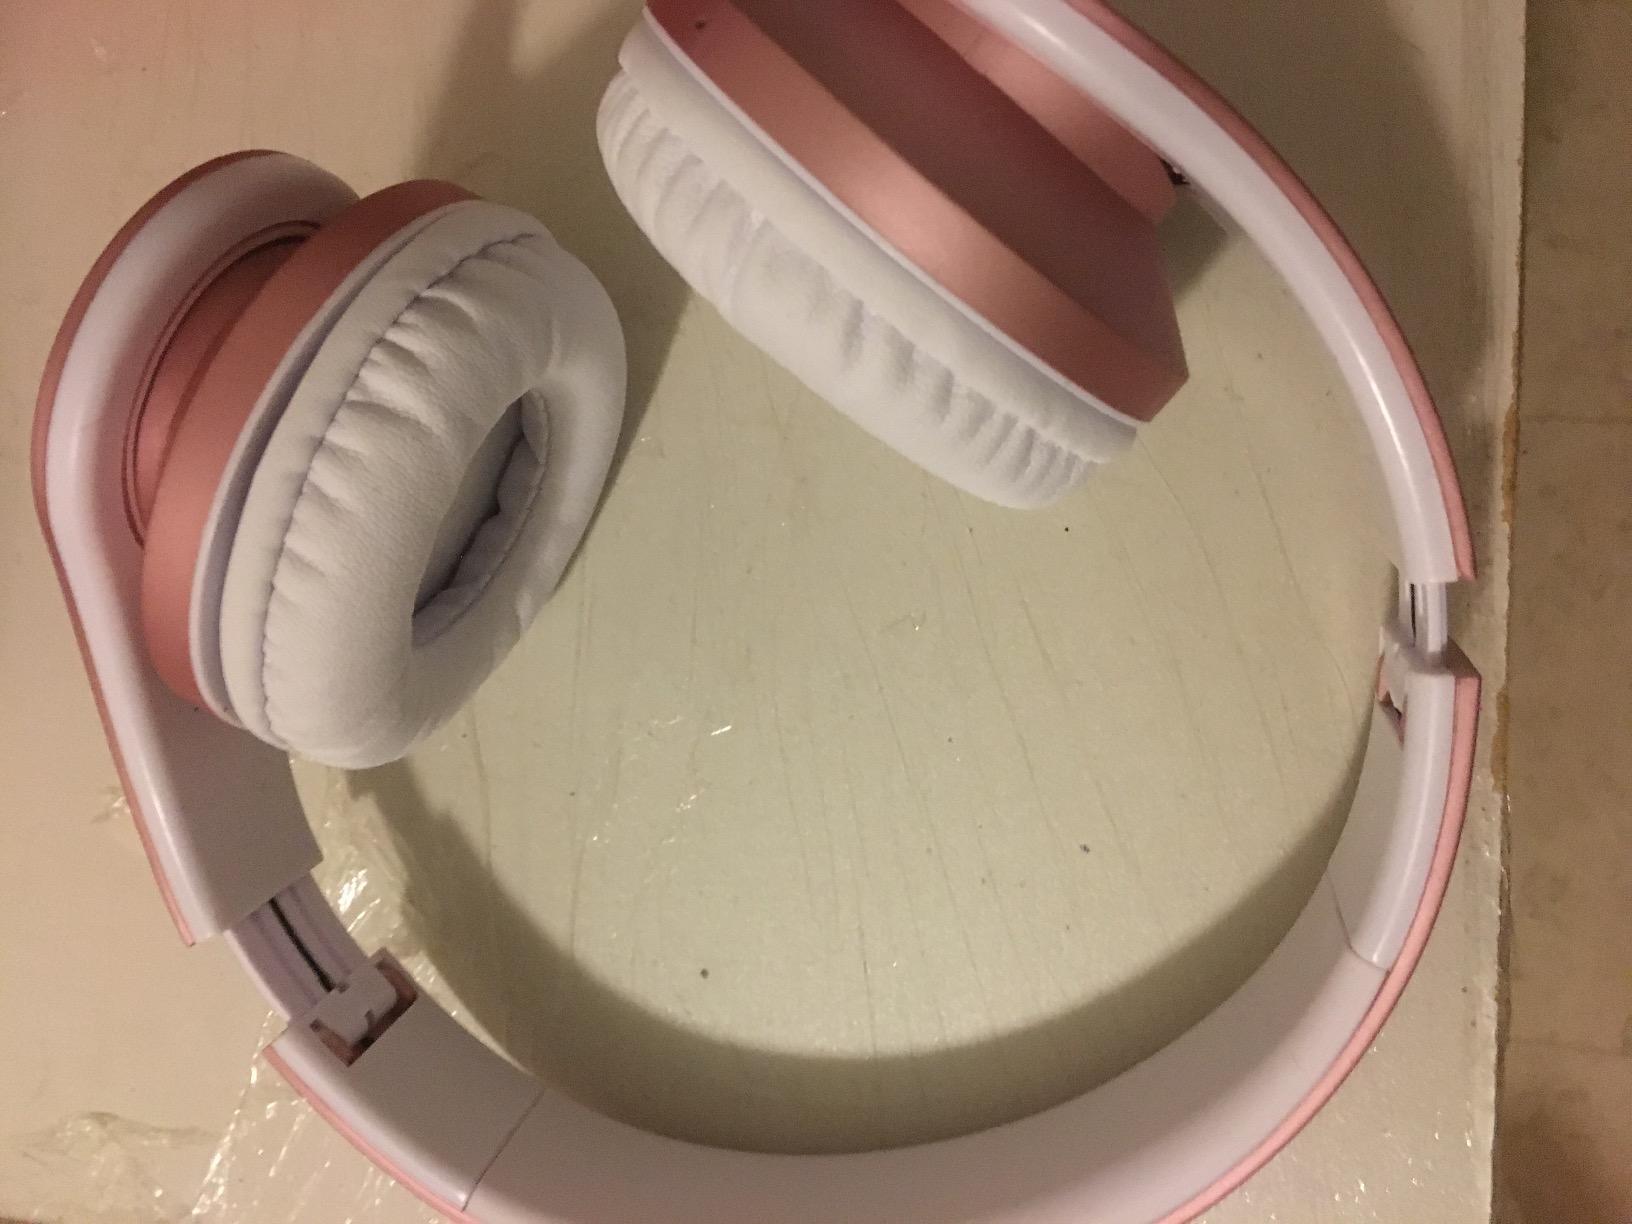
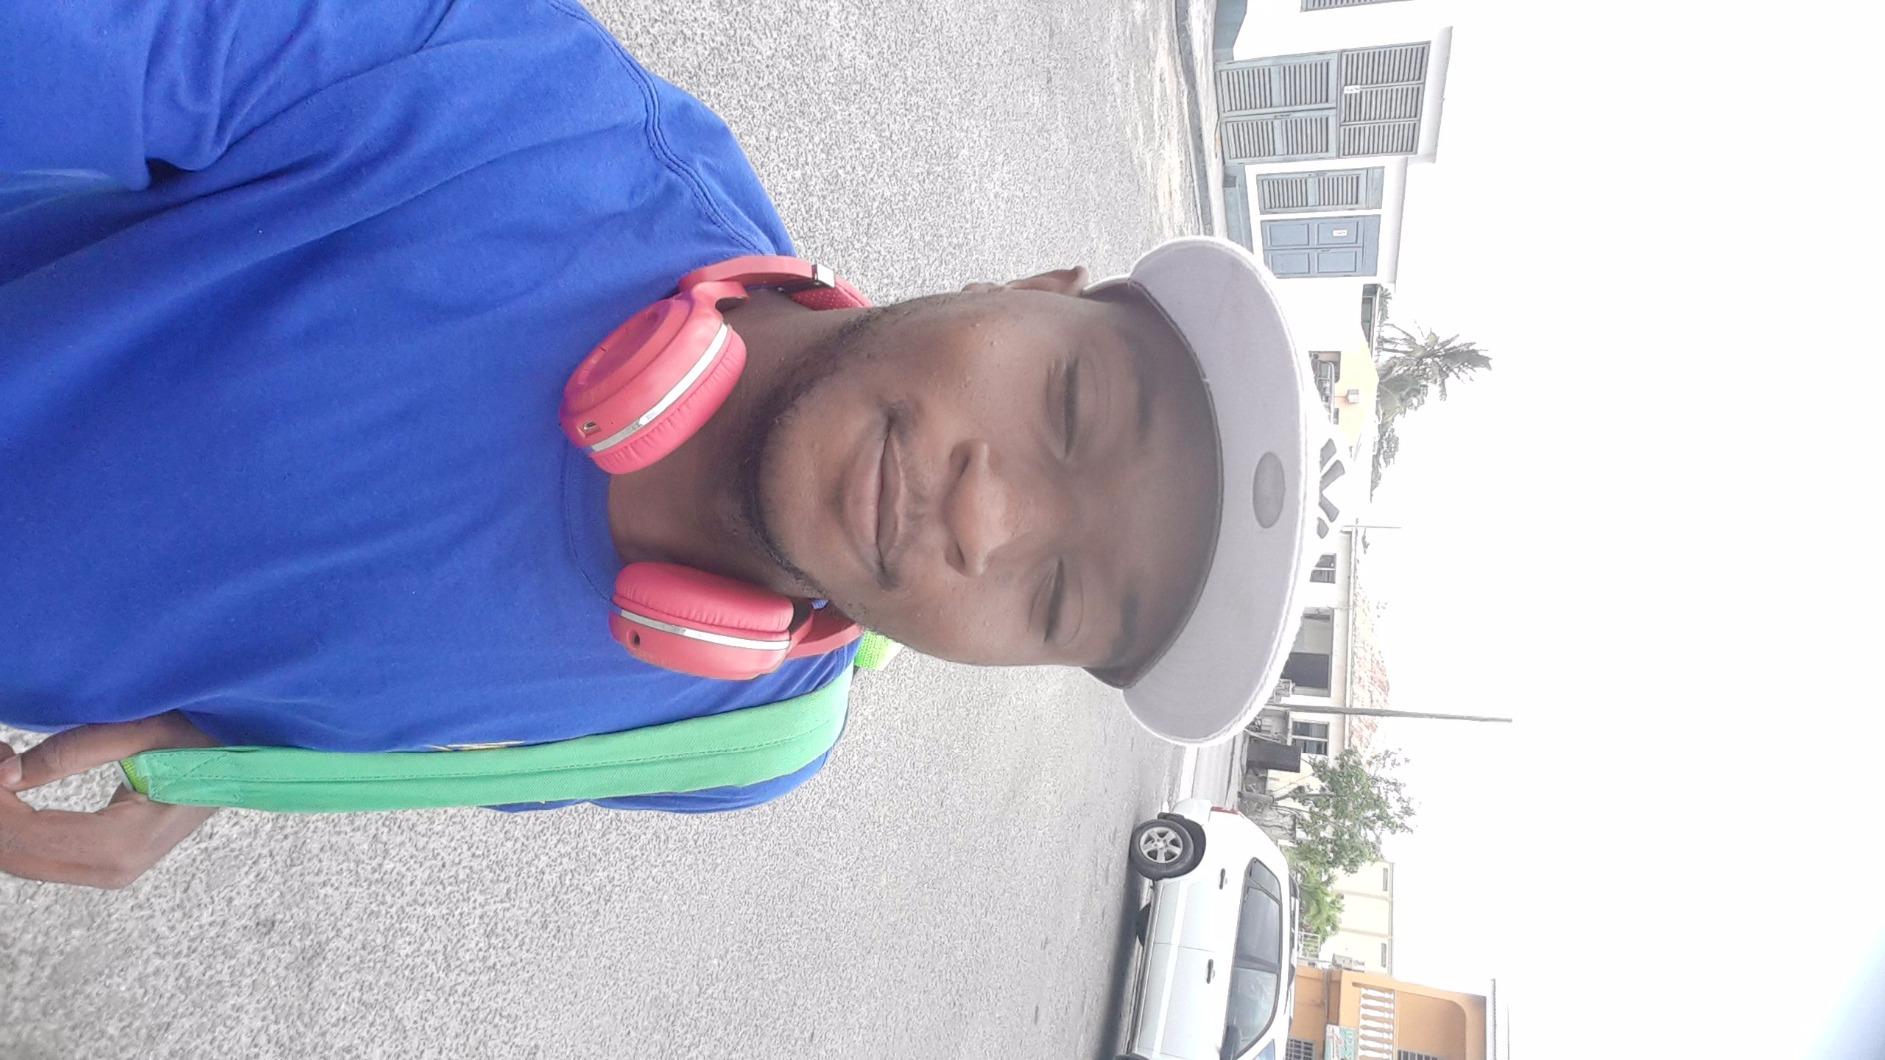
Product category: headphones
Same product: no